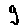
Label: 9